Bootham Crescent

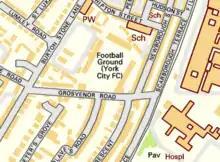
2015 Ordnance Survey map, showing the ground's irregular shape, and how it is hemmed in from four sides

The directors were unanimous that a change should be made, and a special meeting of the shareholders was held on 26 April 1932. The move to Bootham Crescent on a 21-year lease was approved by 115 votes to 37. The site of York's new home was of an irregular shape and was hemmed in from four sides, with a narrow track to the south, barracks to the west, a school and almhouses to the north and terraced houses to the east. Nonetheless, the grounds of the city's football, cricket and rugby league teams were now within a few hundred yards of each other. The ground was renovated over the summer of 1932; the area was drained and then built to the design of local architects Ward & Leckenby. The Popular Stand was erected on the west side using sections of the terrace cover at Fulfordgate, with the Main Stand built opposite. Terraces were banked up in the wedge-shaped areas behind the goals. After four months of construction, Bootham Crescent was ready for the 1932–33 season, with an initial capacity of over 30,000.